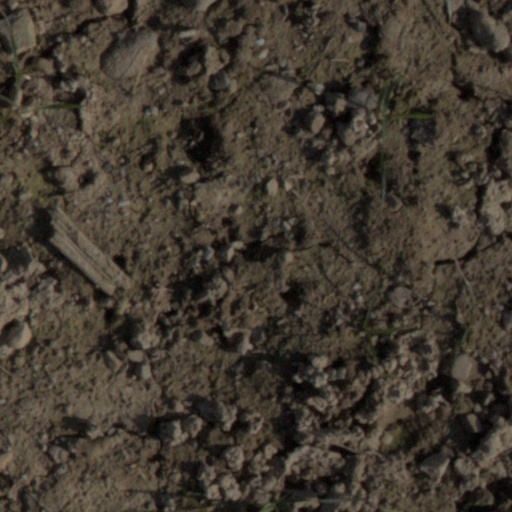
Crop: wheat